Gwalior

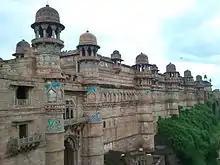
Gwalior fort front side view

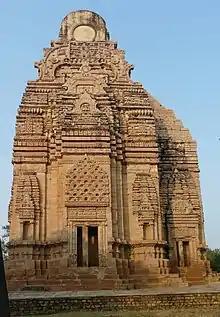
Teli-ka-Mandir

Gwalior has six Kendriya Vidyalayas (managed by the Ministry of Human Resource Development, Government of India), several engineering and technological institutes, and more than thirty affiliated engineering colleges. The city is home to Kendriya Vidyalaya Sangathan – Zonal Institute of Education and Training (Under Ministry of Education). The ZIET Gwalior is an institution that provides national level training to the teachers inducted to teach at Kendriya Vidyalayas across India.